Sheung Cheung Wai

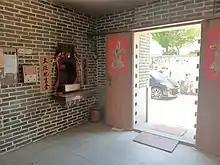
Interior of the entrance gate of Sheung Cheung Wai.

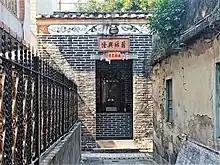
Village shrine of Sheung Cheung Wai.

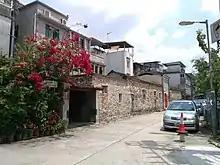
Defensive wall of Sheung Cheung Wai and remains of the lower storey of the southwest watchtower.

Sheung Cheung Wai is one of the three "wais" (walled villages) and six "tsuens" (villages) established by the Tang Clan of Ping Shan, namely: Sheung Cheung Wai, Kiu Tau Wai, Fui Sha Wai, Hang Tau Tsuen, Hang Mei Tsuen, Tong Fong Tsuen, San Tsuen, Hung Uk Tsuen and San Hei Tsuen.